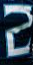
Number: 2